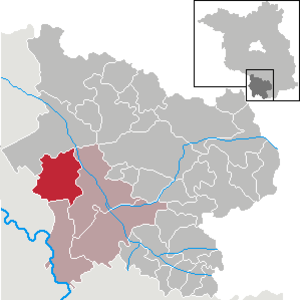
Falkenberg ved Elster
Kort
Falkenberg er en by i landkreis Elbe-Elster i den tyske delstat Brandenburg, ca. 90 km syd for Berlin. Byen er beliggende ved floden Schwarze Elster.